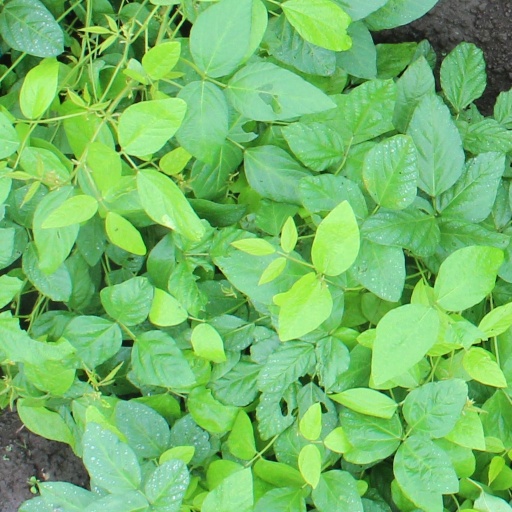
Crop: soybean